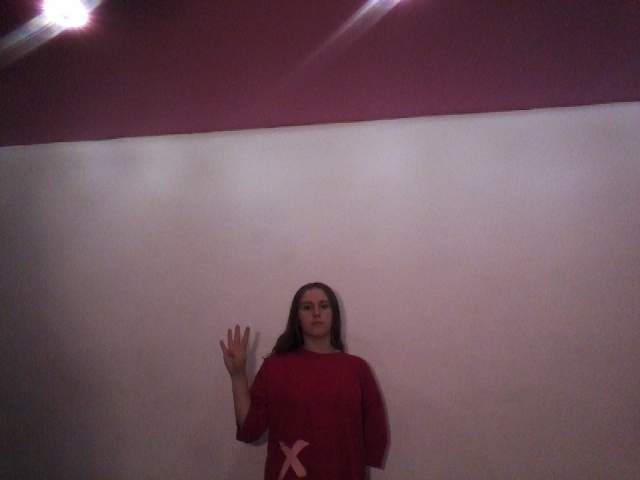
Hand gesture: four